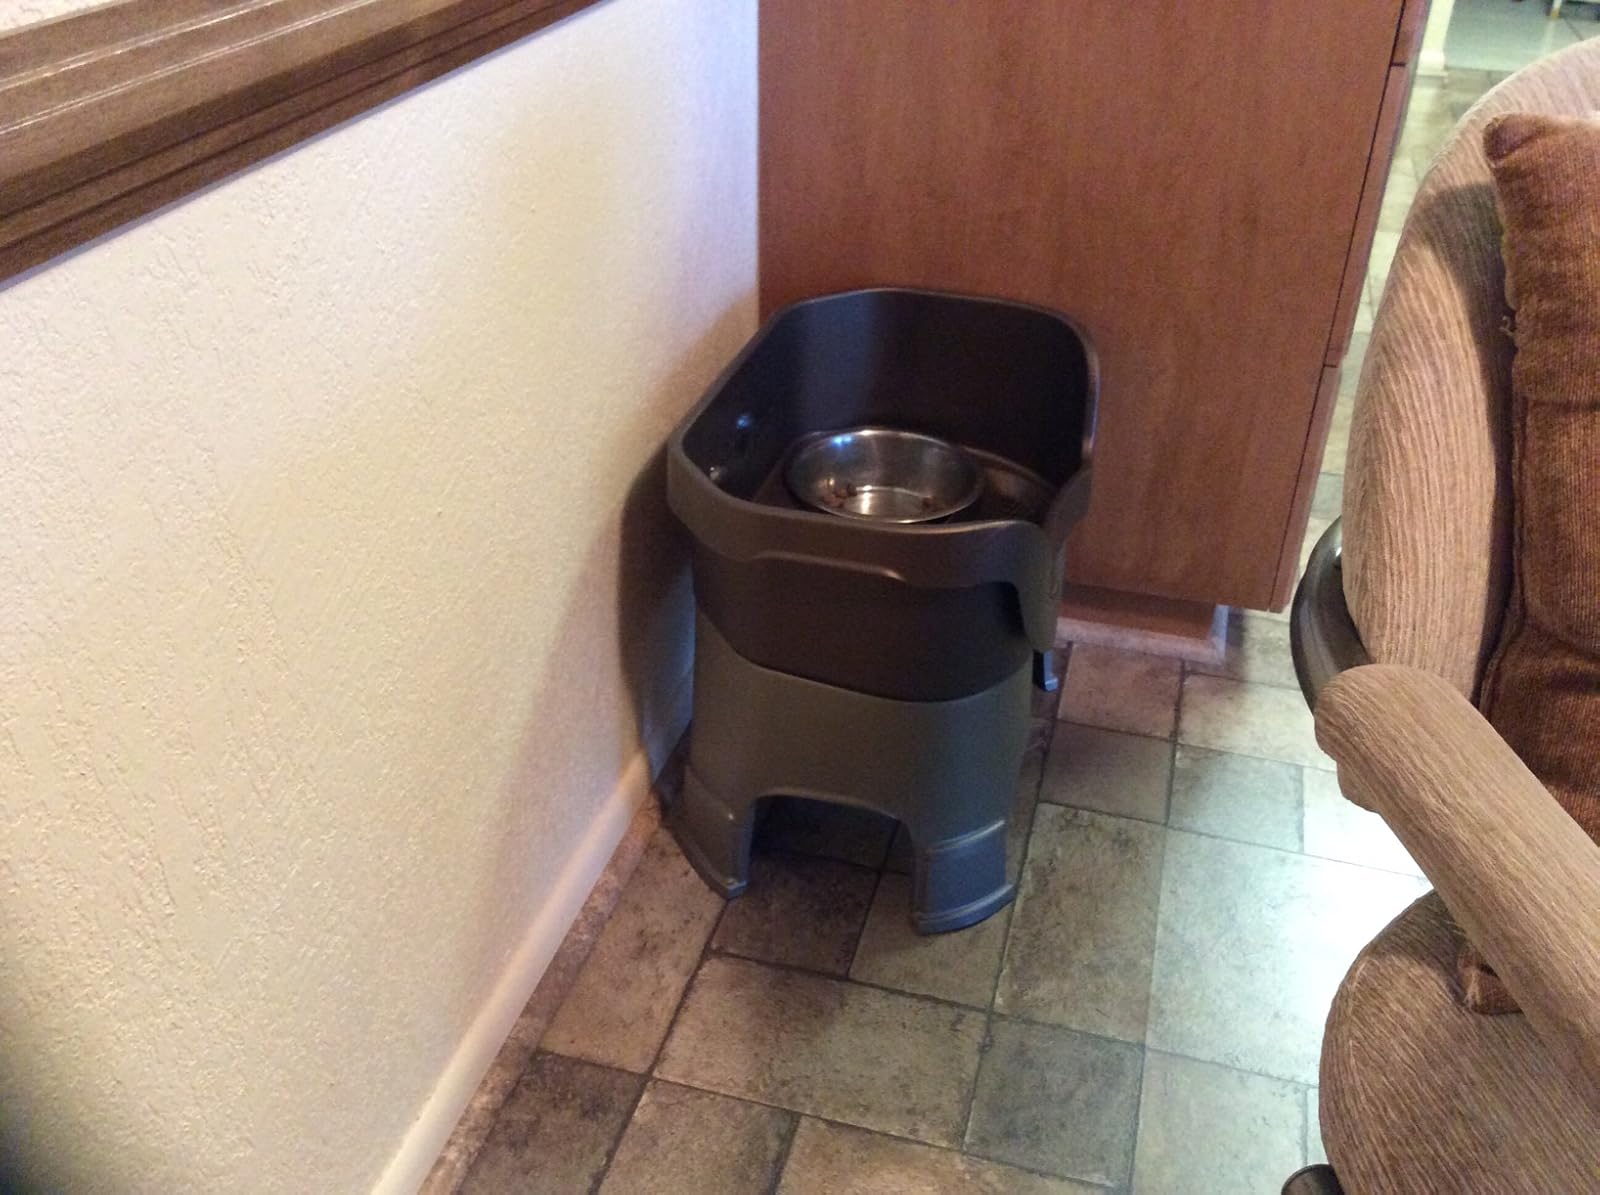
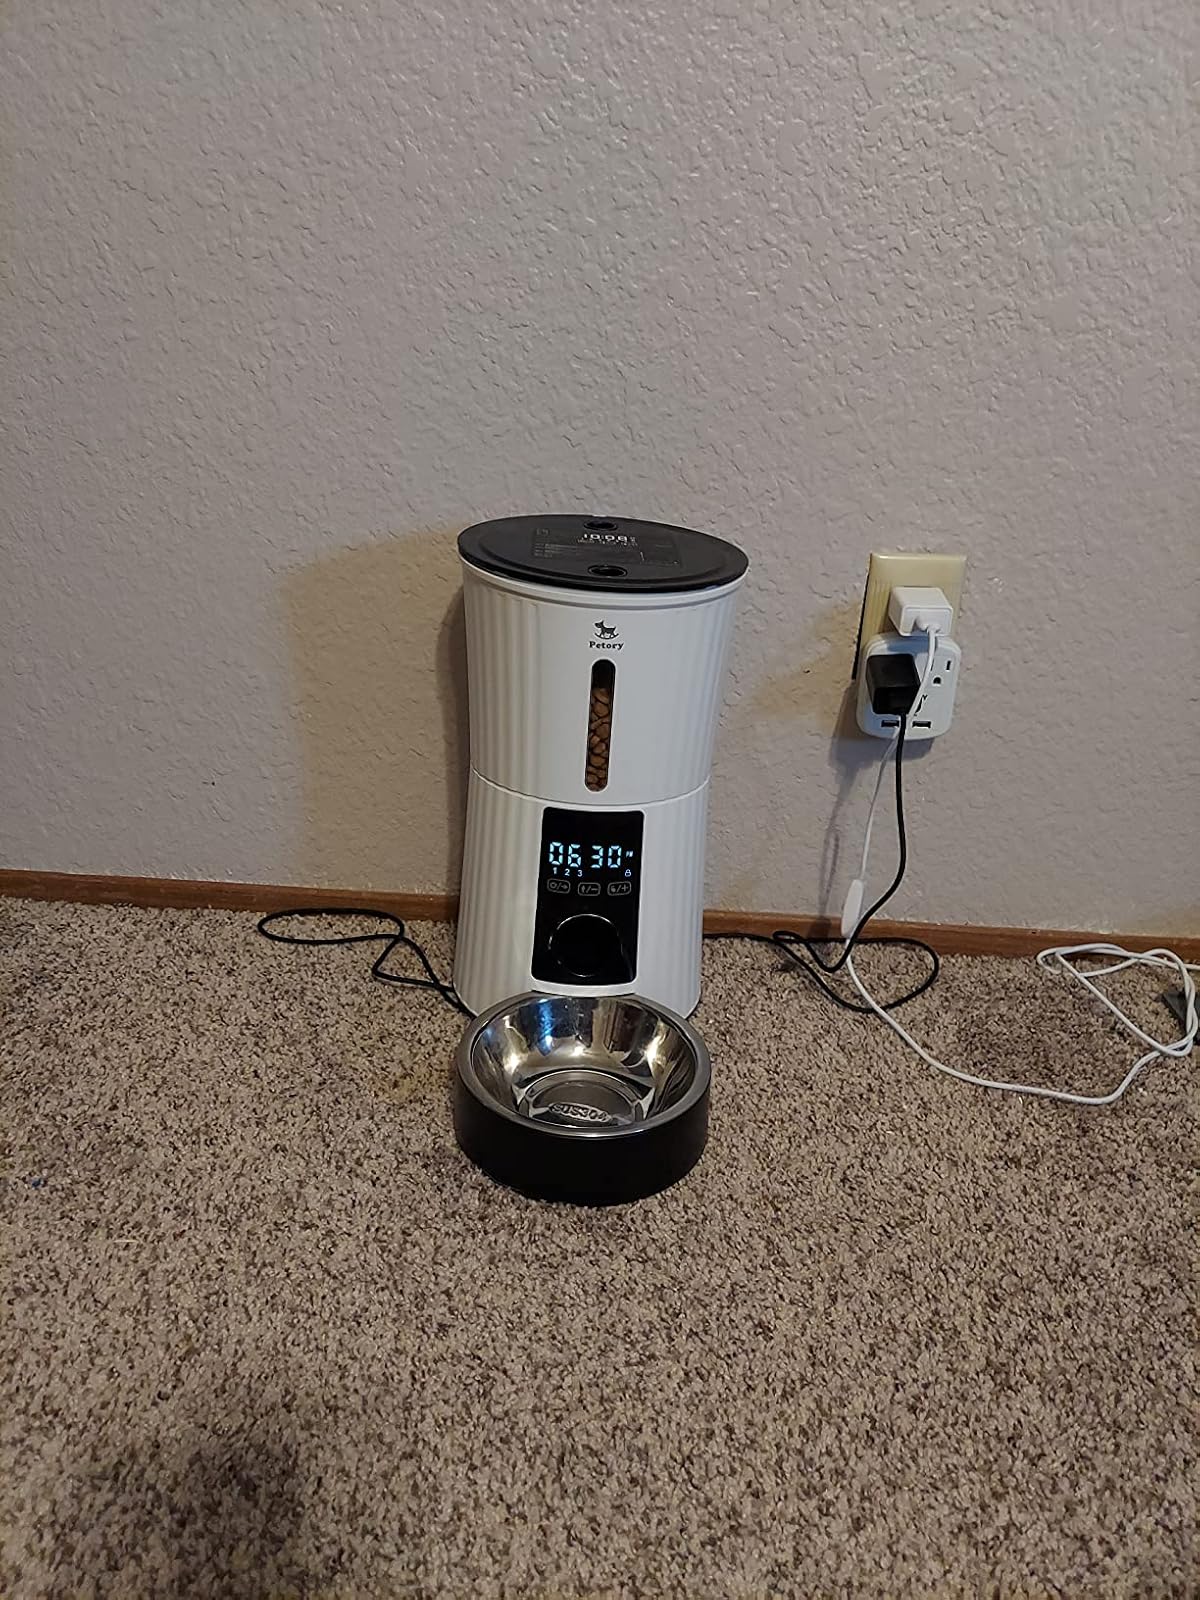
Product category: items_feeder
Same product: no